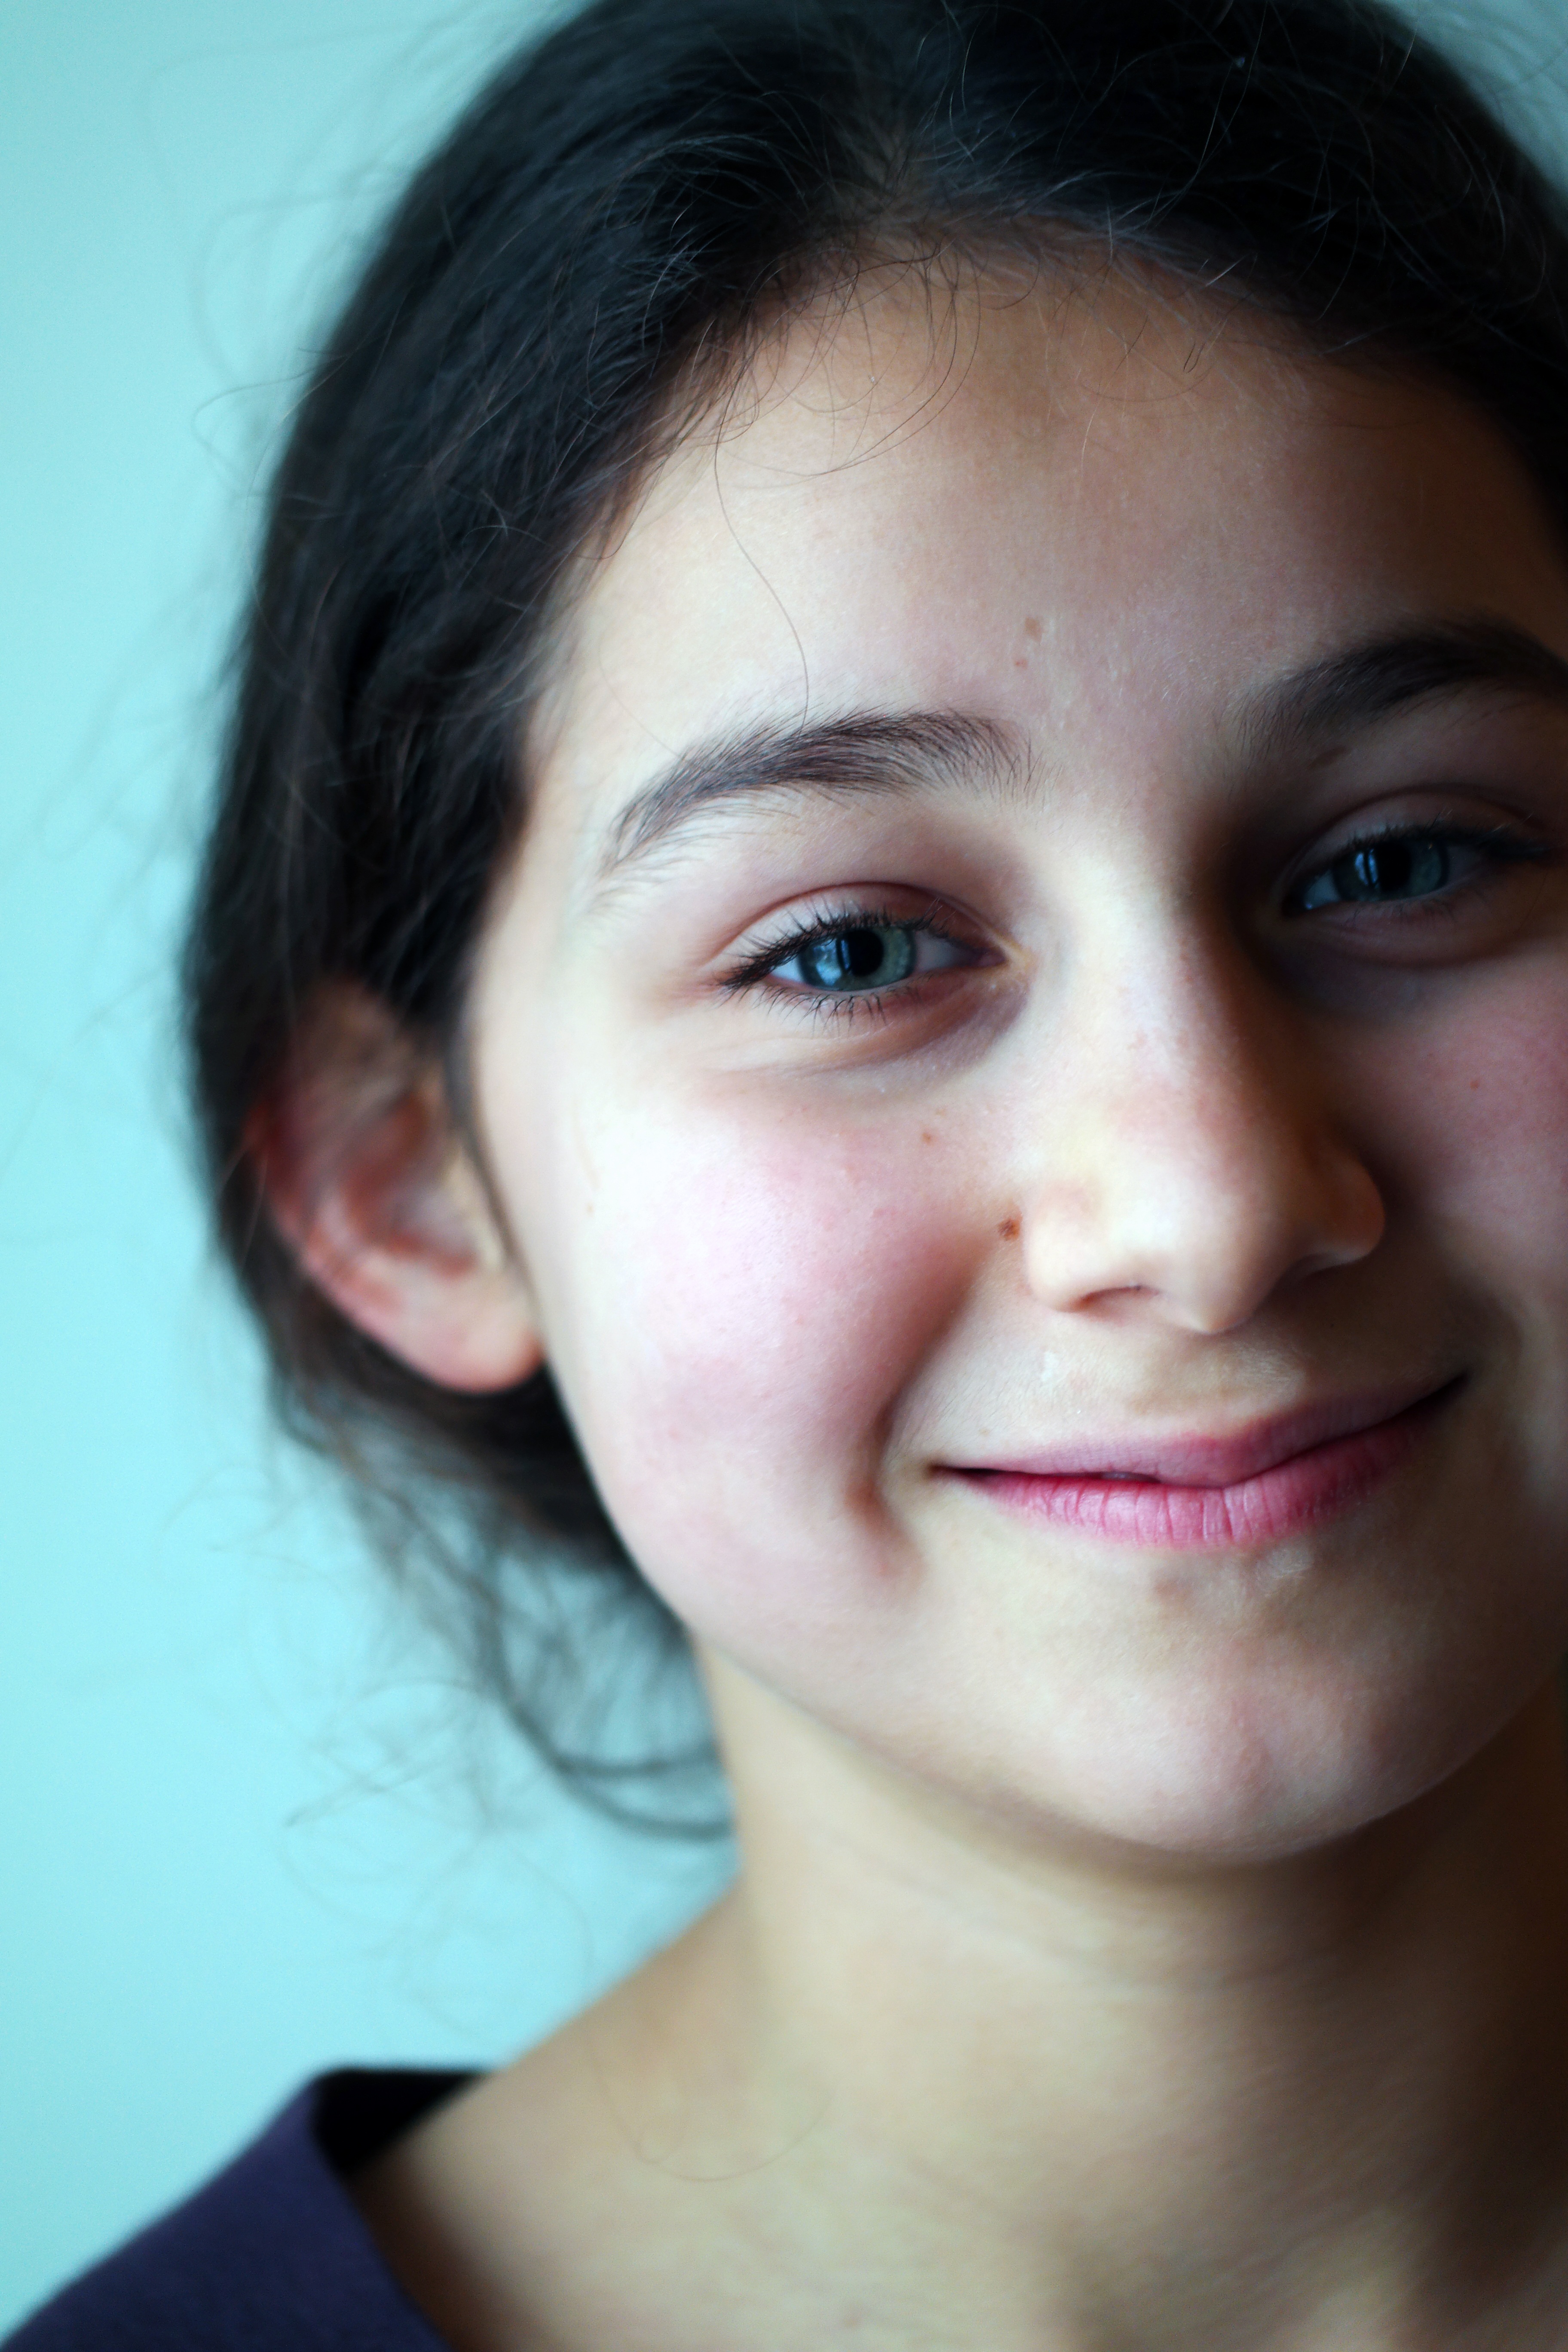
watch, person, girl, woman, hair, photography, sweet, kid, cute, thinking, portrait, model, red, color, child, blue, lady, facial expression, lip, smile, eyebrow, mouth, close up, human body, face, nose, cheek, happy, happiness, toddler, eye, head, skin, beauty, joy, organ, emotion, facial, little girl, small child, photo shoot, brown hair, gotta love, portrait photography